List of The Walking Dead (TV series) characters

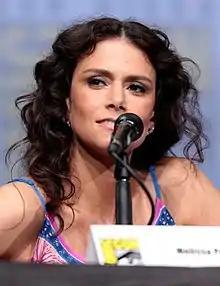
Melissa Ponzio

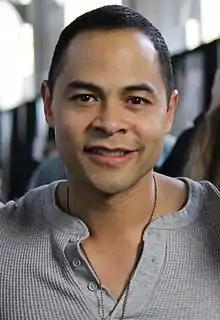
Jose Pablo Cantillo

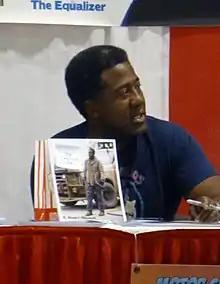
E. Roger Mitchell

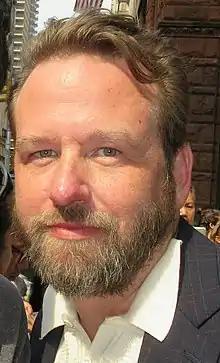
Dallas Roberts

Woodbury, first appearing in "Walk with Me", is a town in Georgia of which a few streets have been walled off to keep the town operating. It is led by Philip Blake, who has adopted the nickname "The Governor" from the townspeople. Woodbury had a population of close to eighty people at the time of Andrea and Michonne's arrival, but due to various factors (such as the prison group's attack on the town and The Governor's slaughter of nearly his entire army), the population dwindles dramatically throughout the third season. Robert Kirkman later confirmed that any and all Woodbury characters, who were not brought to the prison are deceased.